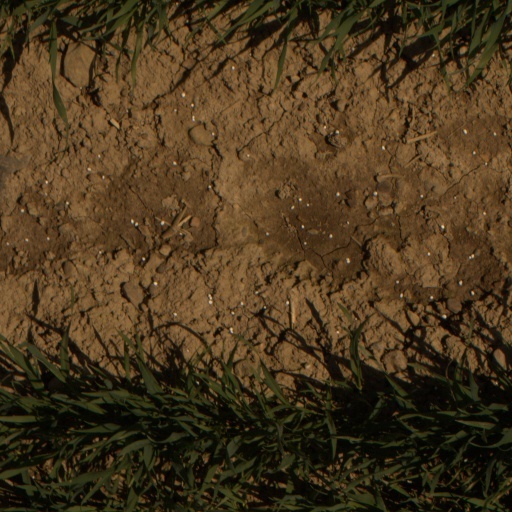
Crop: wheat